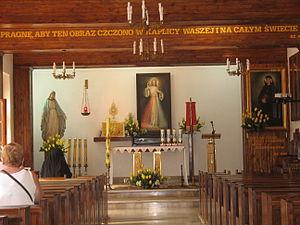
Płock, parfois francisée en Plotsk, est une ville de la voïvodie de Mazovie, dans le centre de la Pologne